Indigo dye

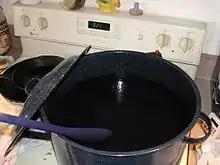
Pot of freeze-dried indigo dye

In 1865 the German chemist Adolf von Baeyer began working on the synthesis of indigo. He described his first synthesis of indigo in 1878 (from isatin) and a second synthesis in 1880 (from 2-nitrobenzaldehyde). (It was not until 1883 that Baeyer finally determined the structure of indigo.) The synthesis of indigo remained impractical, so the search for alternative starting materials at Badische Anilin- und Soda-Fabrik (BASF) and Hoechst continued. Johannes Pfleger and eventually came up with industrial mass production synthesis.